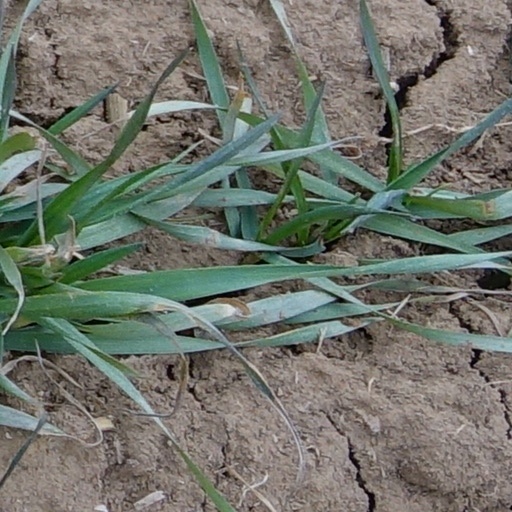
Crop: wheat